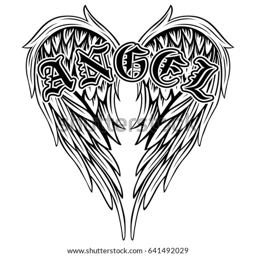
abstract vector illustration black and white wings and inscription angel in the style .